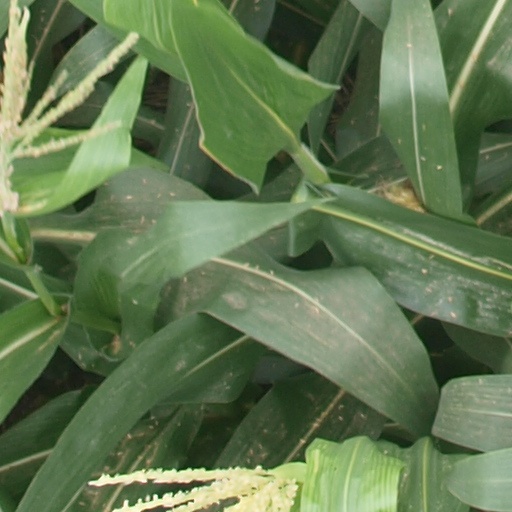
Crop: maize; corn